Question: Please indicate a possible affordance area of the bench that can be used for sitting
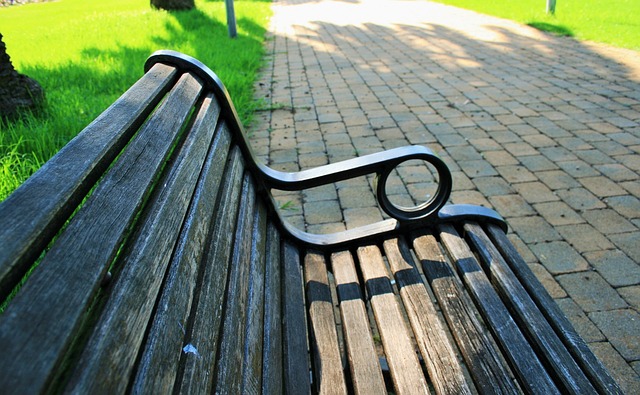
Answer: [293.5, 218.5, 619.5, 391.5]